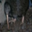
Label: bird